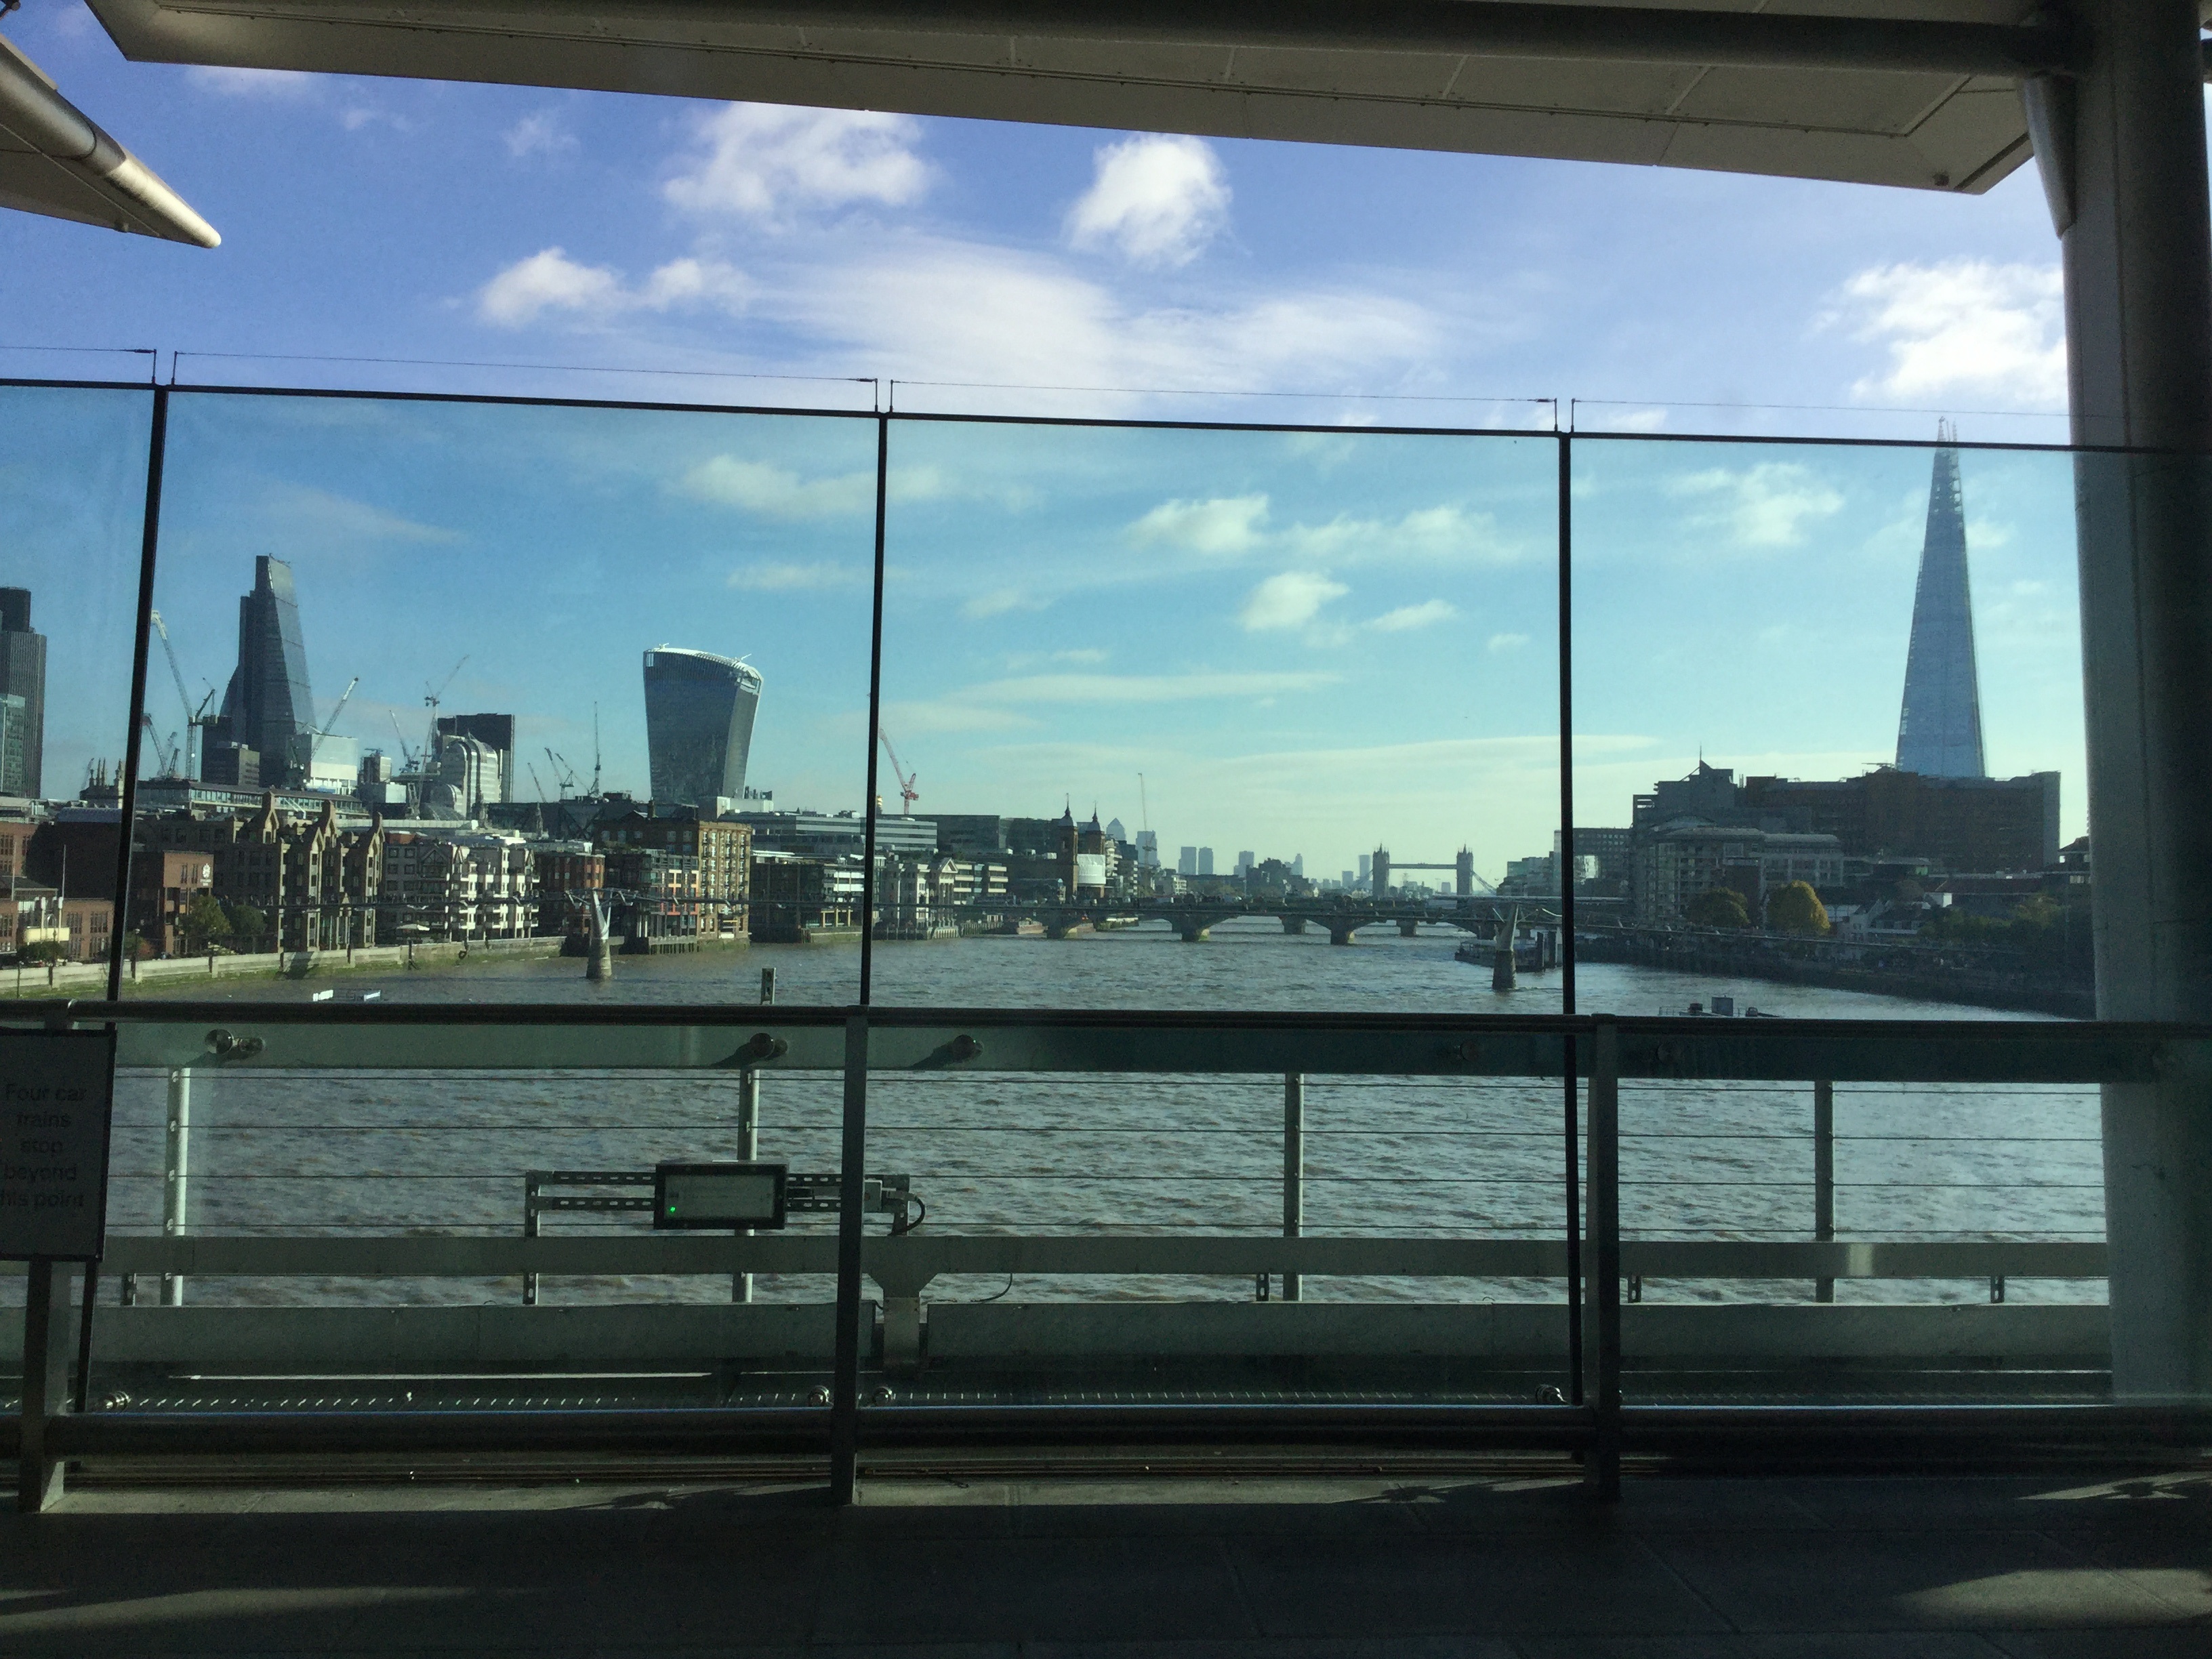
skyline, window, city, reflection, facade, window covering